Potato pancake

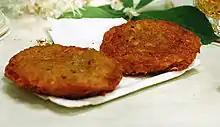
Potato pancakes from Austria

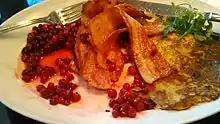
Raggmunk with pork and lingonberries

All four variants are traditionally served with fried bacon and lingonberry jam.